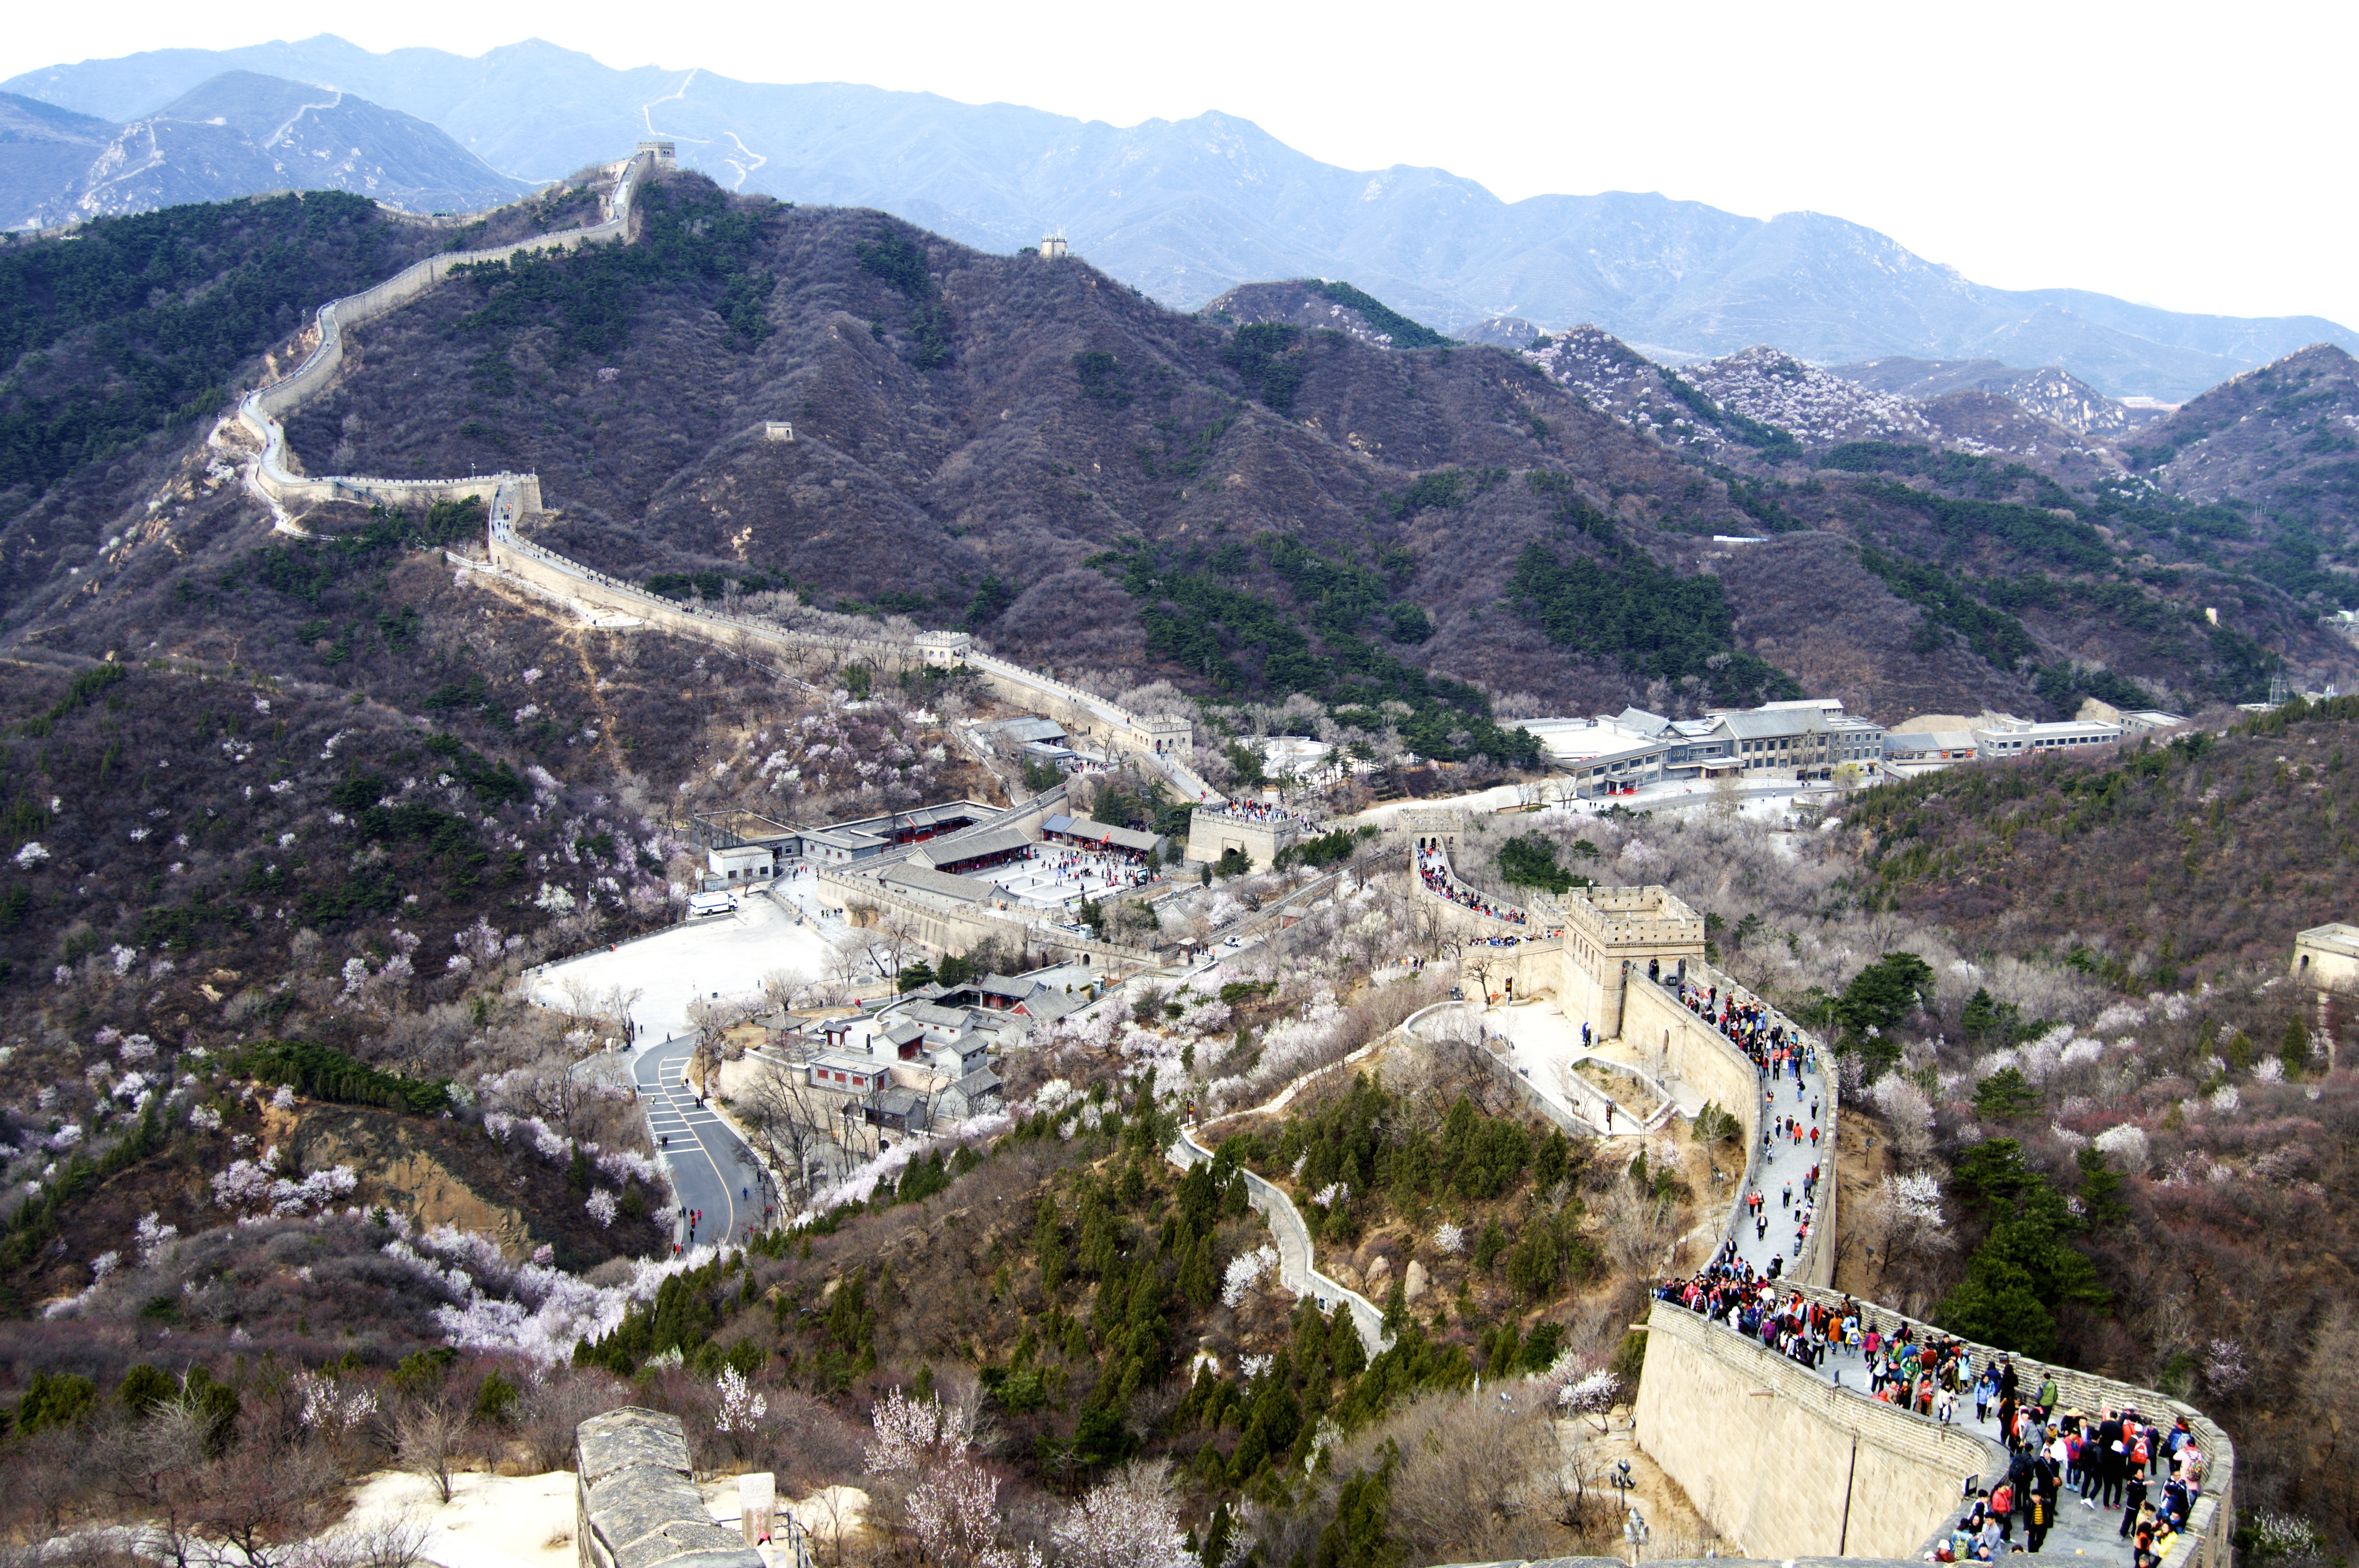
mountain, valley, mountain range, fjord, tourism, ridge, great wall, geology, beijing, alps, plateau, china, wadi, moraine, mountain pass, wonder of the world, mountainous landforms, geological phenomenon